Government of Illinois

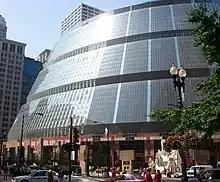
The James R. Thompson Center in the Loop

Former Lt. Governor and Attorney General Neil Hartigan currently serves as General Counsel to The Governor of Illinois (J.B. Pritzker). Regulations are codified in the "Illinois Administrative Code". The "Illinois Register" is the weekly publication containing proposed and adopted rules.